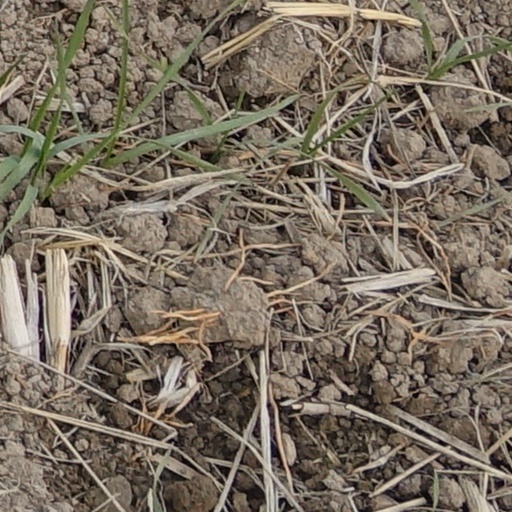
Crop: wheat